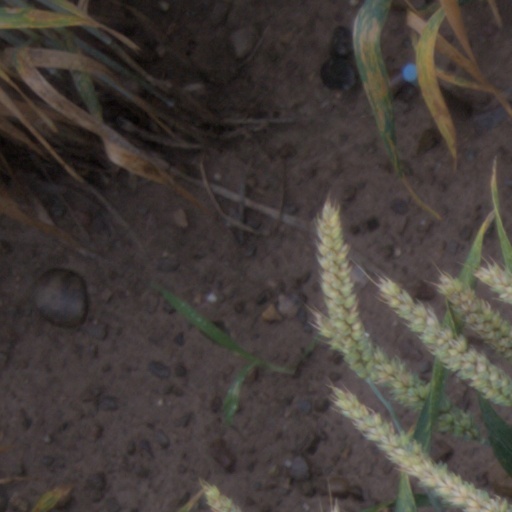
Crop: wheat